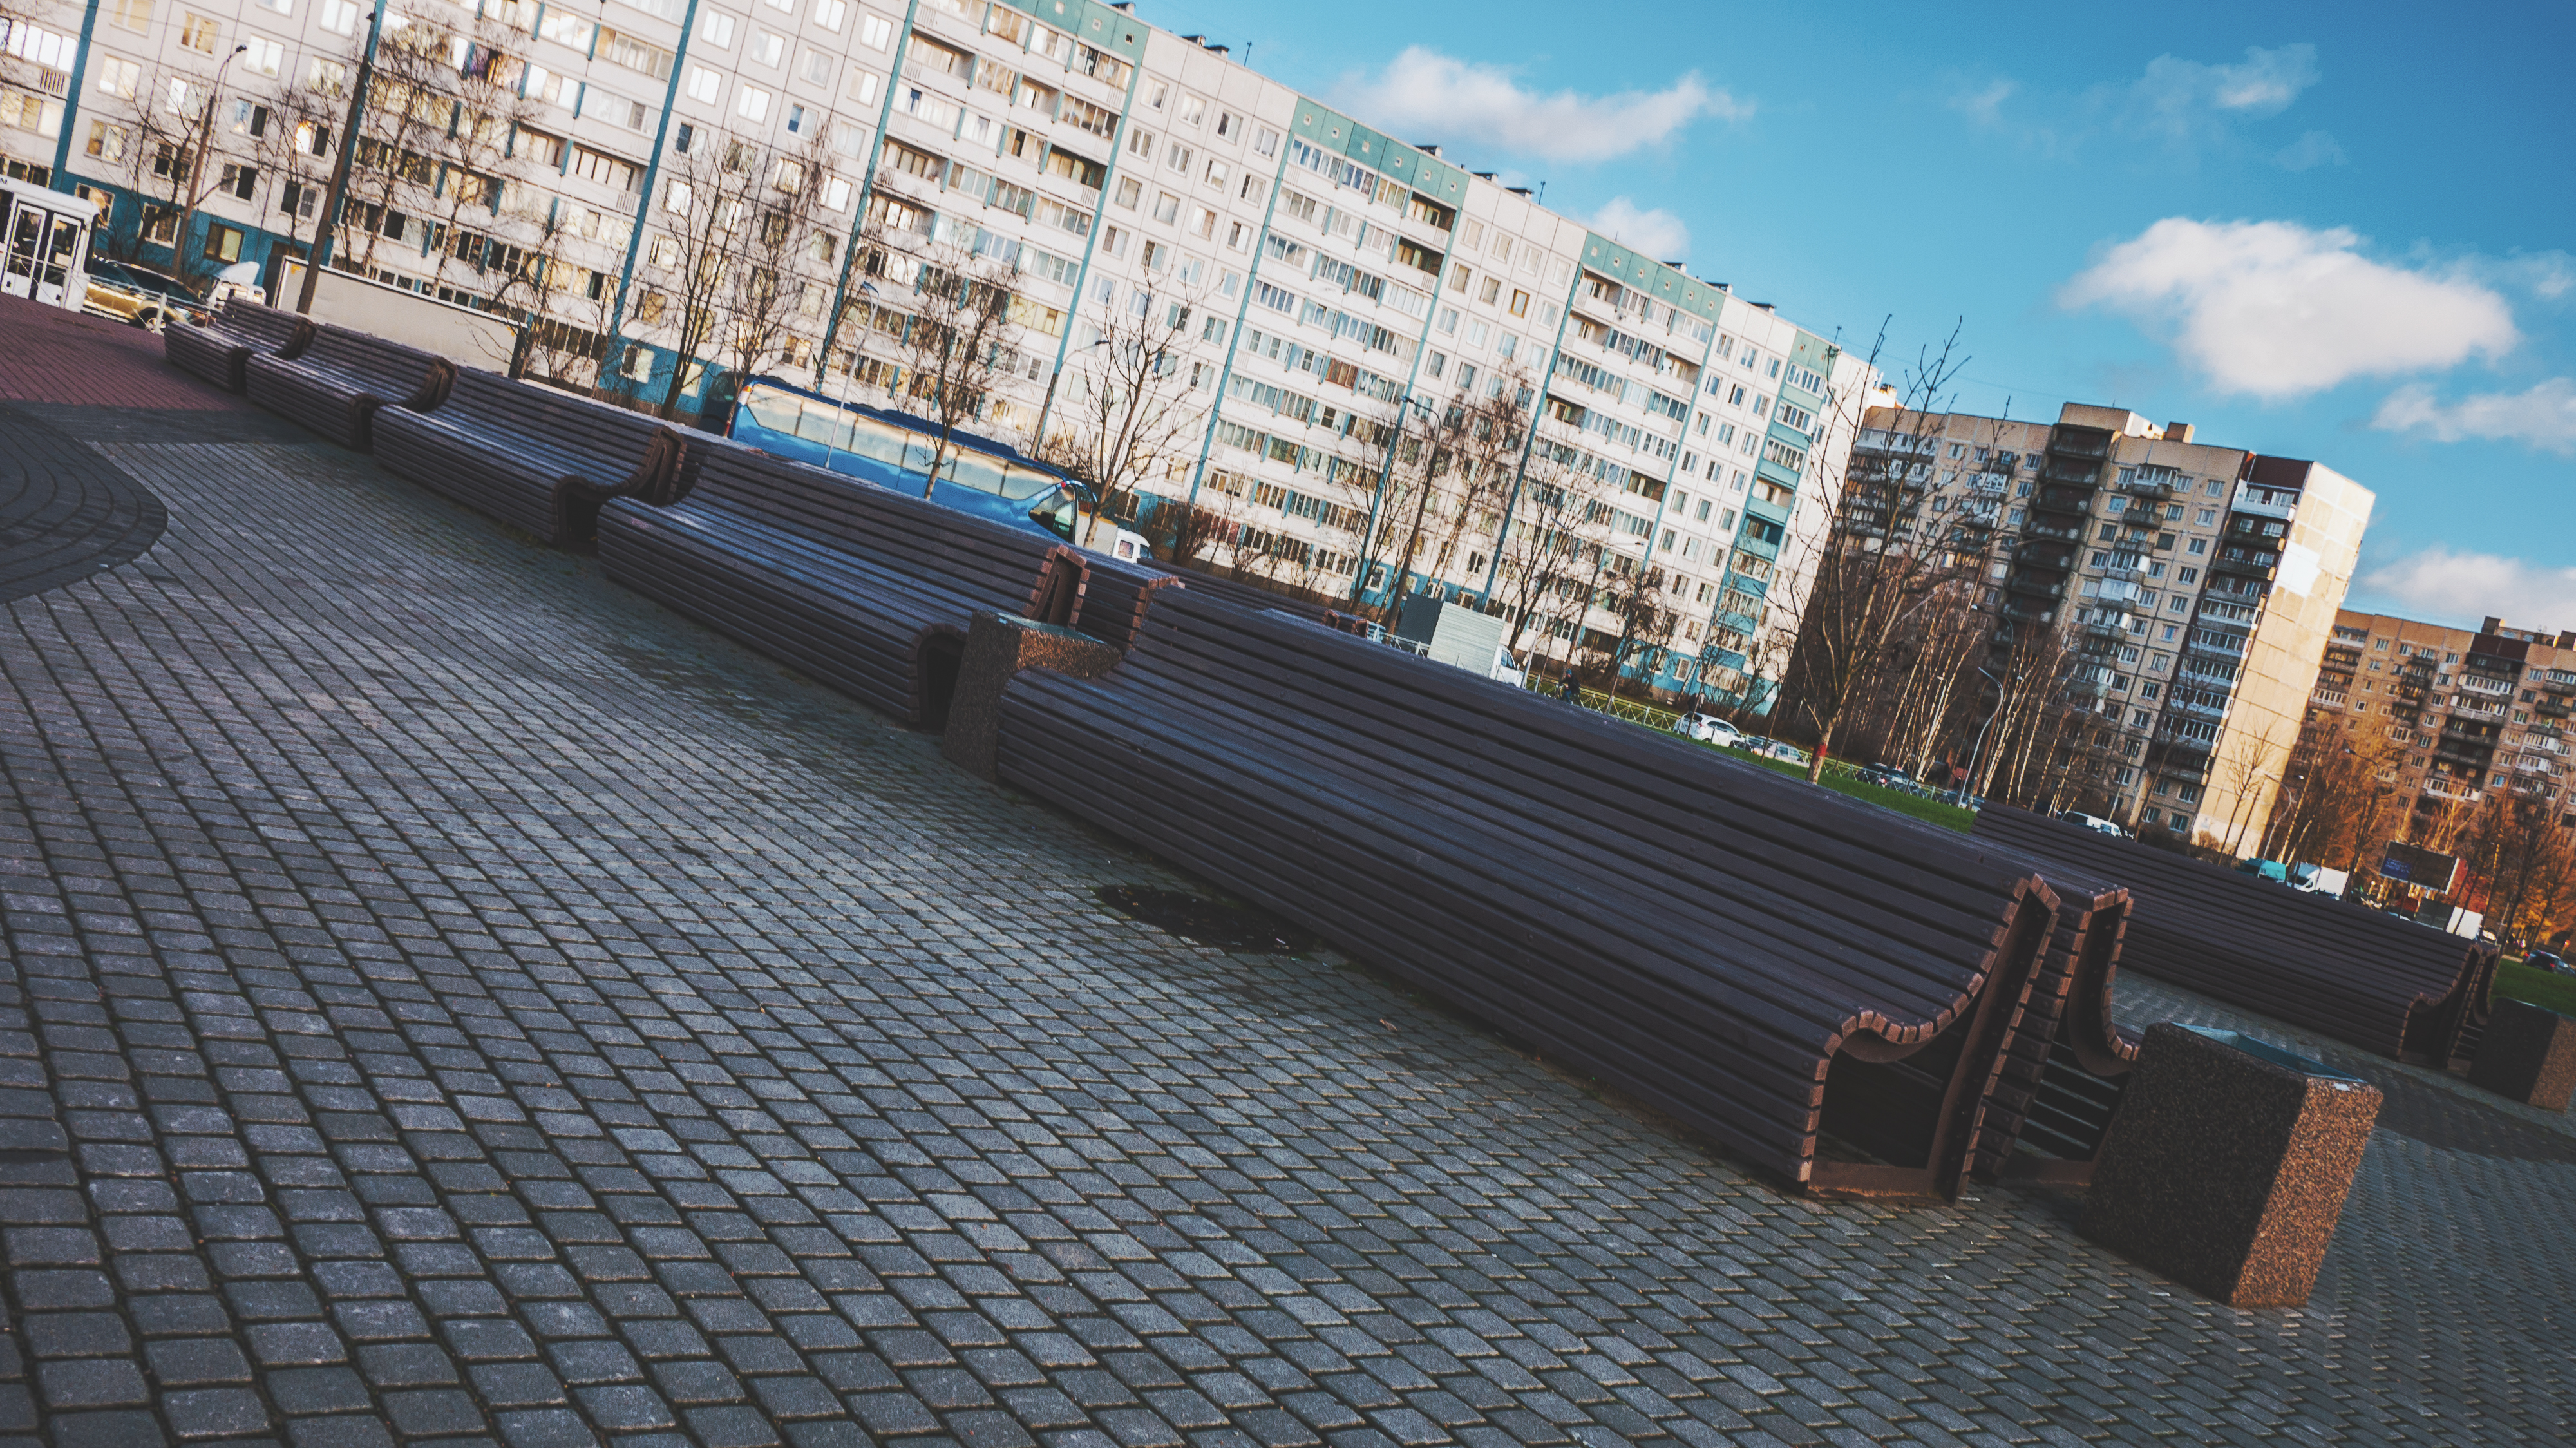
images, building, cloud, daytime, sky, road surface, window, wood, urban design, tower block, city, road, condominium, facade, asphalt, flooring, metropolis, urban area, sidewalk, roof, cityscape, brick, winter, mixed use, street, evening, apartment, walkway, metal, reflection, brickwork, cobblestone, channel, commercial building, headquarters, downtown, shadow, pedestrian, canal, bench, night, bridge, handrail, town square, transport, ocean, horizon, corporate headquarters, daylighting, tourism, river